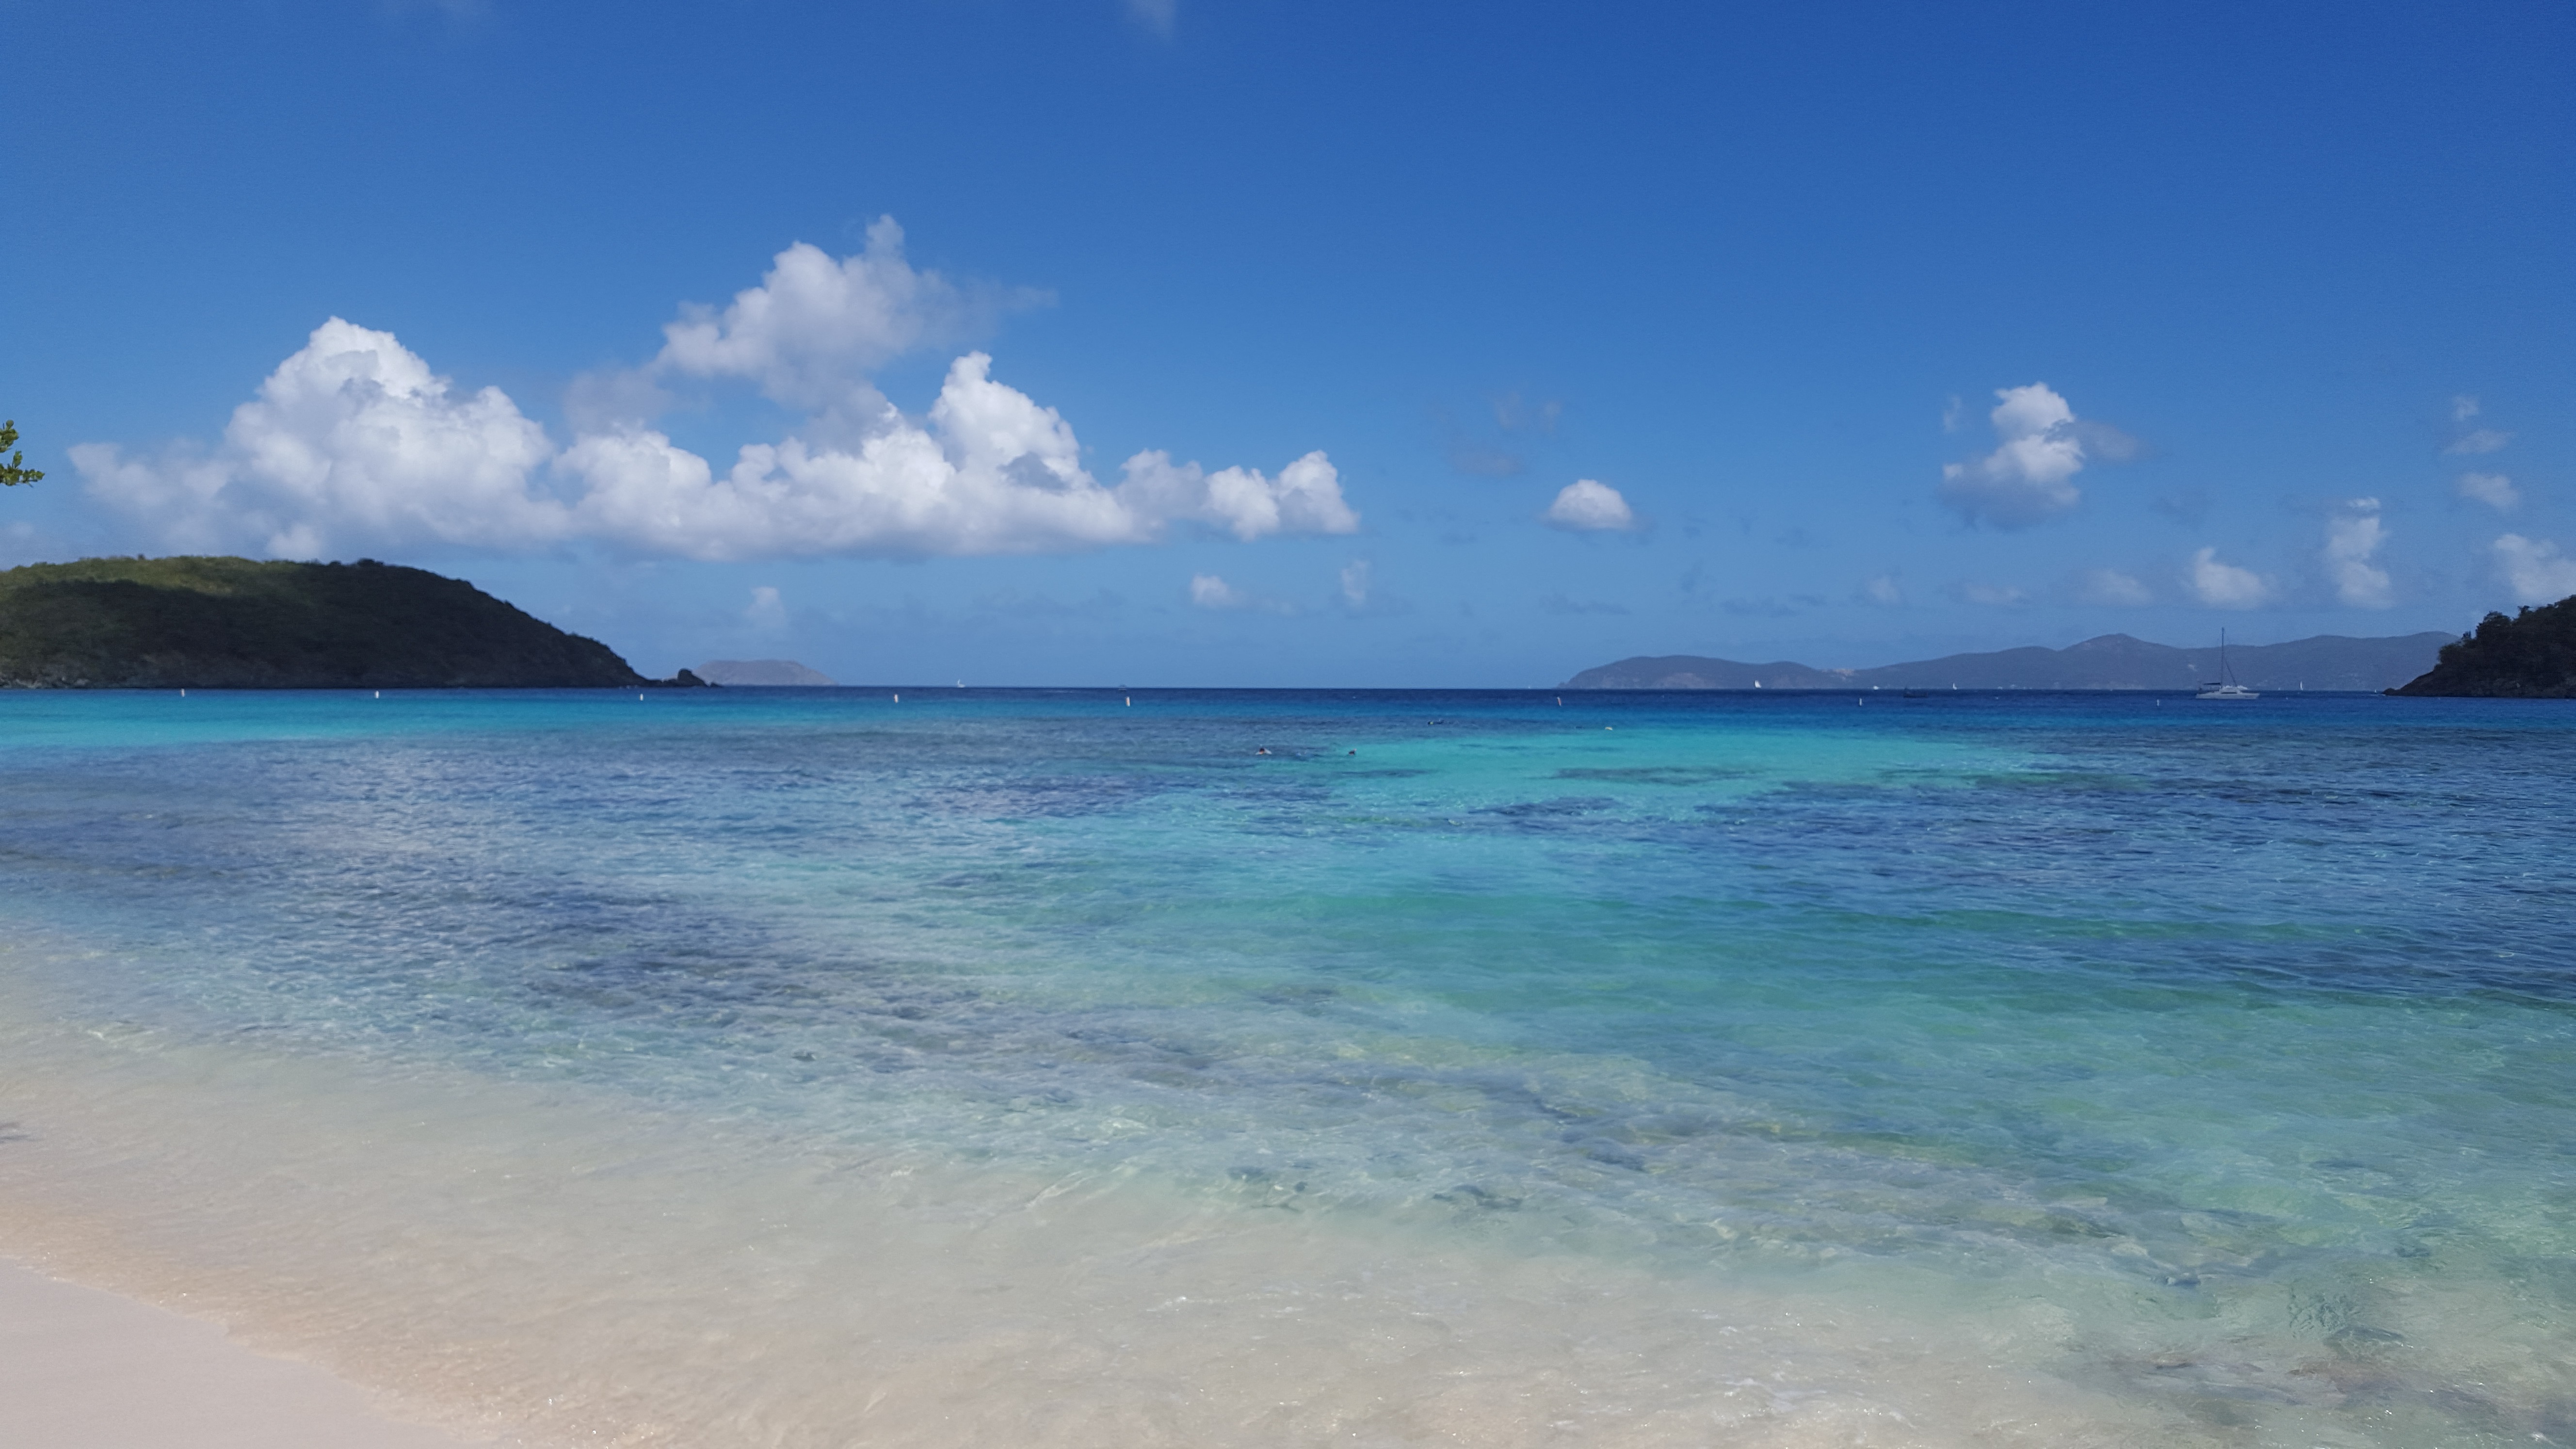
beach, sea, coast, water, nature, sand, ocean, horizon, cloud, shore, wave, vacation, travel, tranquility, paradise, scenic, tropical, seascape, lagoon, bay, island, blue, body of water, caribbean, tropics, cape, islet, wind wave, caribbean ocean